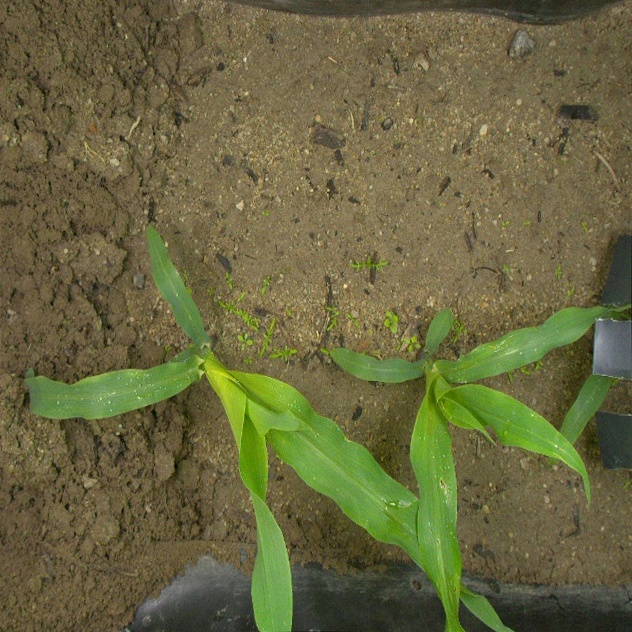
Crop: maize
Objects: maize, maize, stem_maize, stem_maize, stem_maize